Catharine Young (politician)

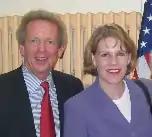
Young (right) with Randy Kuhl

Catharine M. Young (born November 22, 1960) is an American politician. From May 2005 to March 2019, Young represented New York State's 57th district in the New York State Senate. The district includes all of Chautauqua County, Cattaraugus County and Allegany County, as well as seven towns in Livingston County.